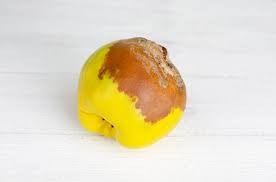
Waste category: biological